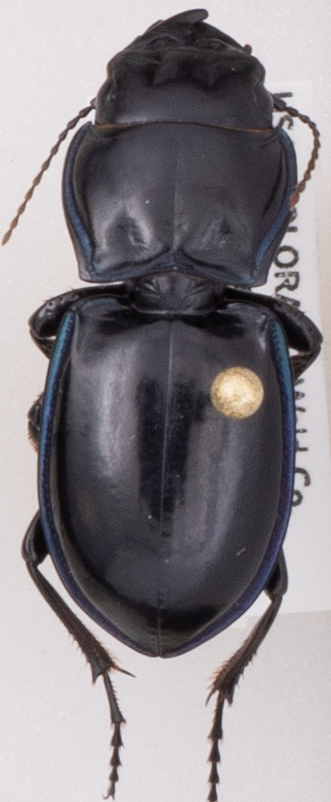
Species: Pasimachus elongatus
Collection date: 2020-08-19
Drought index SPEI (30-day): -1.186
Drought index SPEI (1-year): -0.84
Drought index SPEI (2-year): -0.272